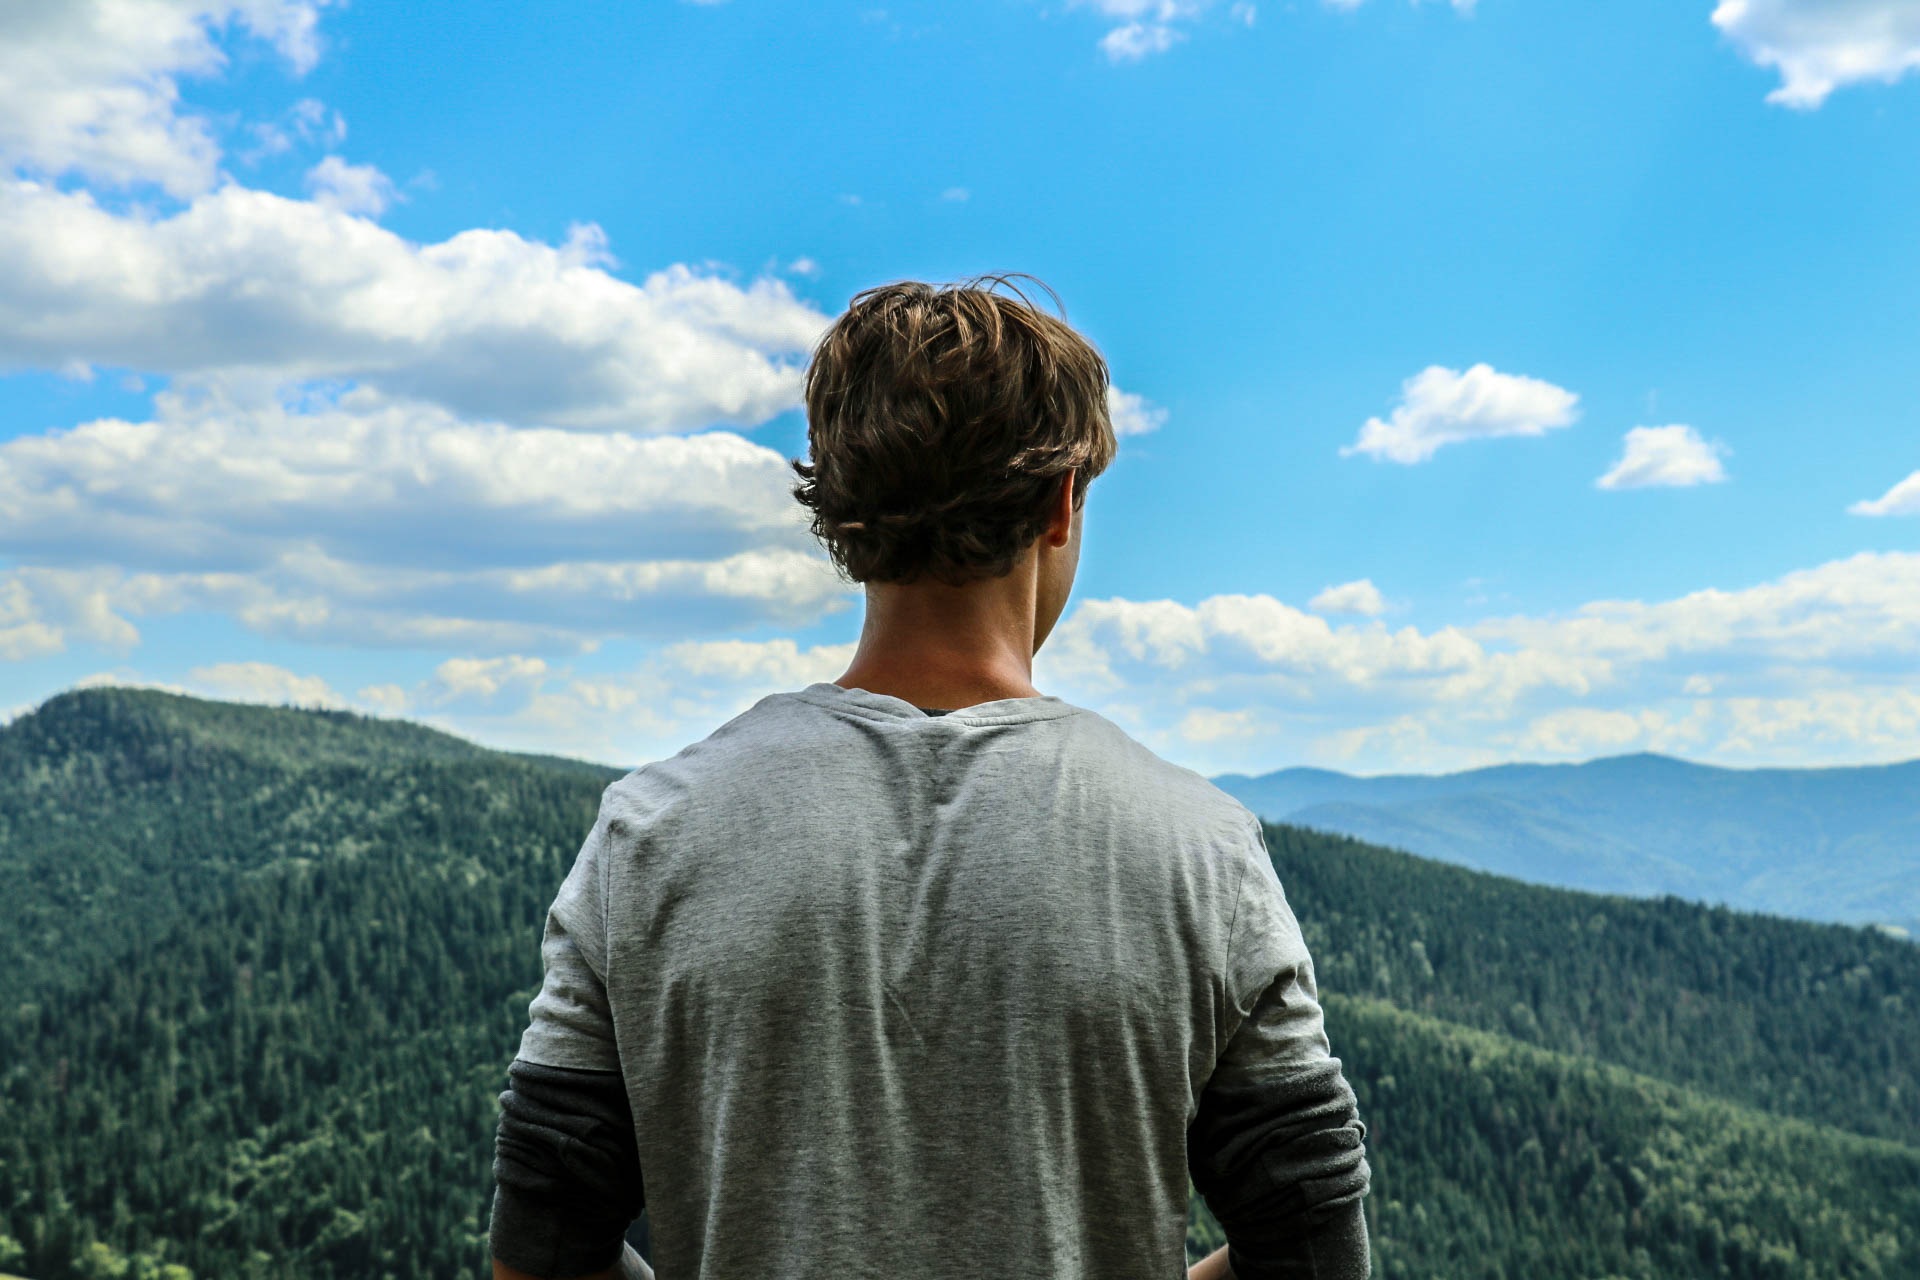
man, landscape, tree, nature, outdoor, walking, mountain, people, sky, hiking, sport, meadow, sunlight, hill, adventure, summer, tourist, travel, hiker, young, backpacker, journey, traveler, explorer, climbing, freedom, tourism, trip, lifestyle, leisure, hipster, motivation, happy, happiness, trekking, mountains, discovery, inspiring, inspiration, vacations, inspirational, survival, inspire, mountainous landforms